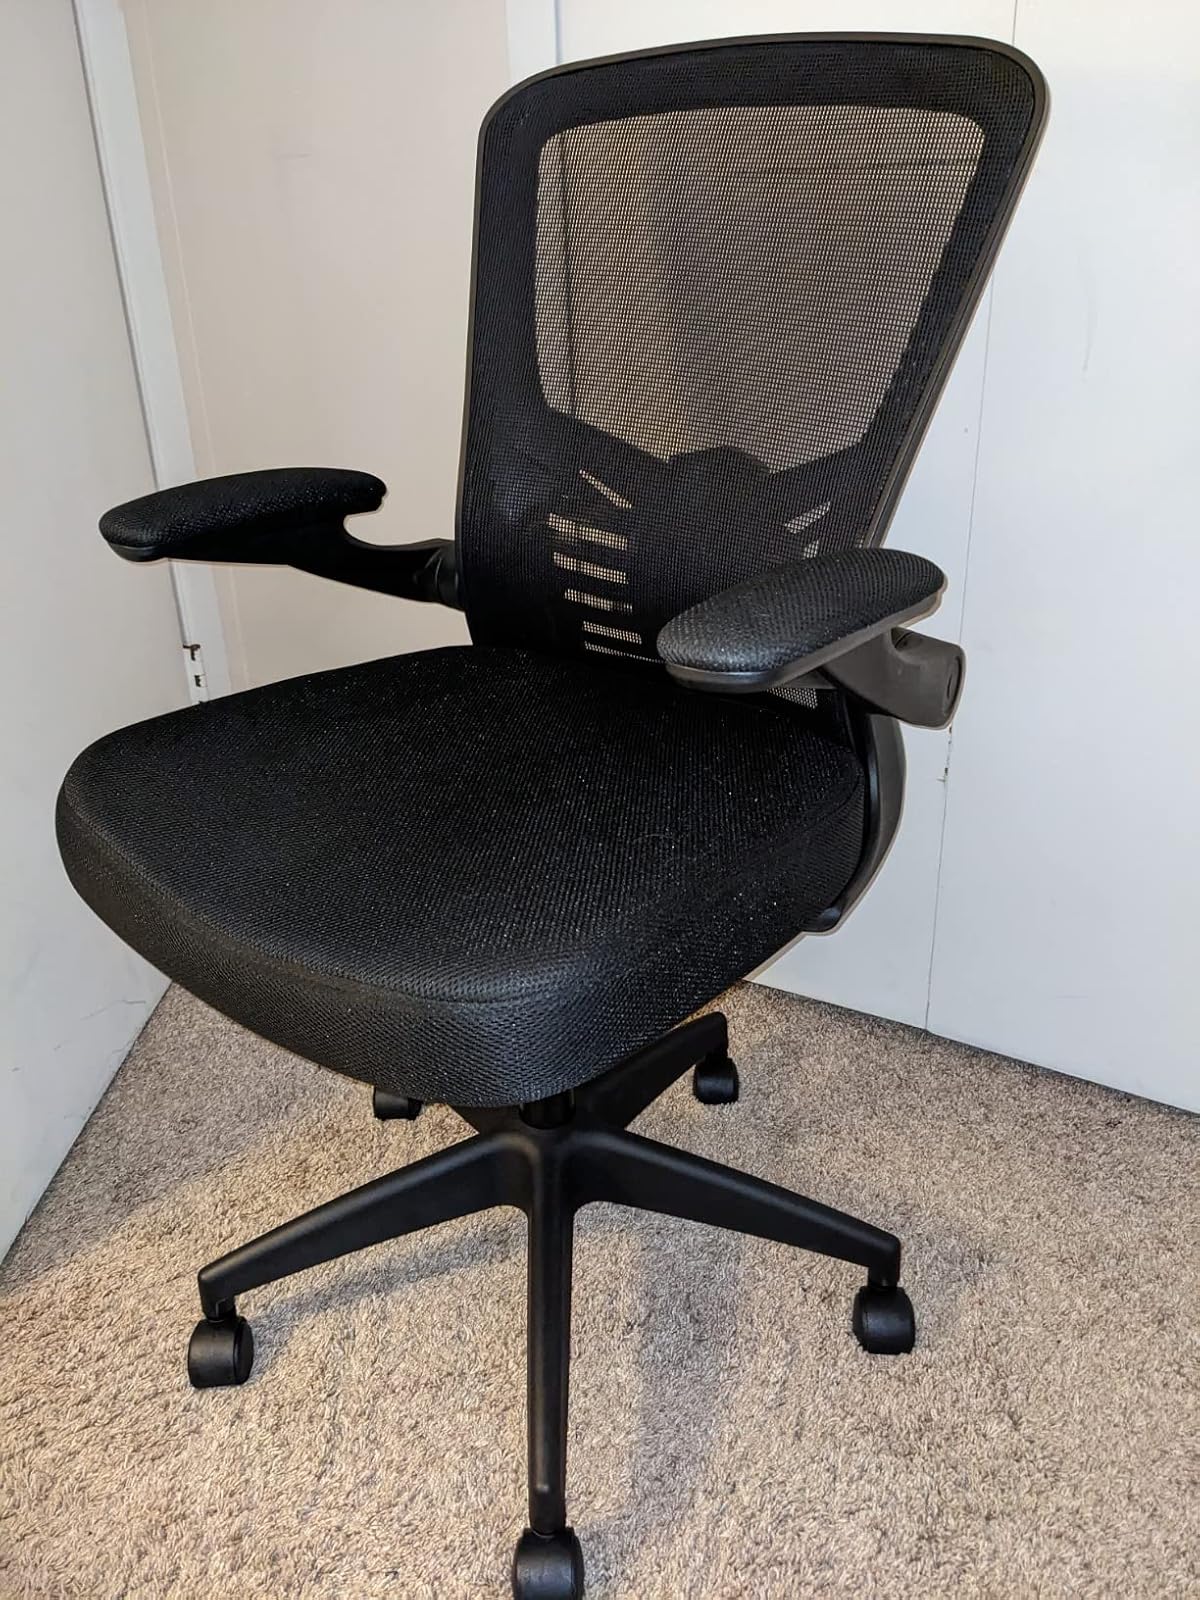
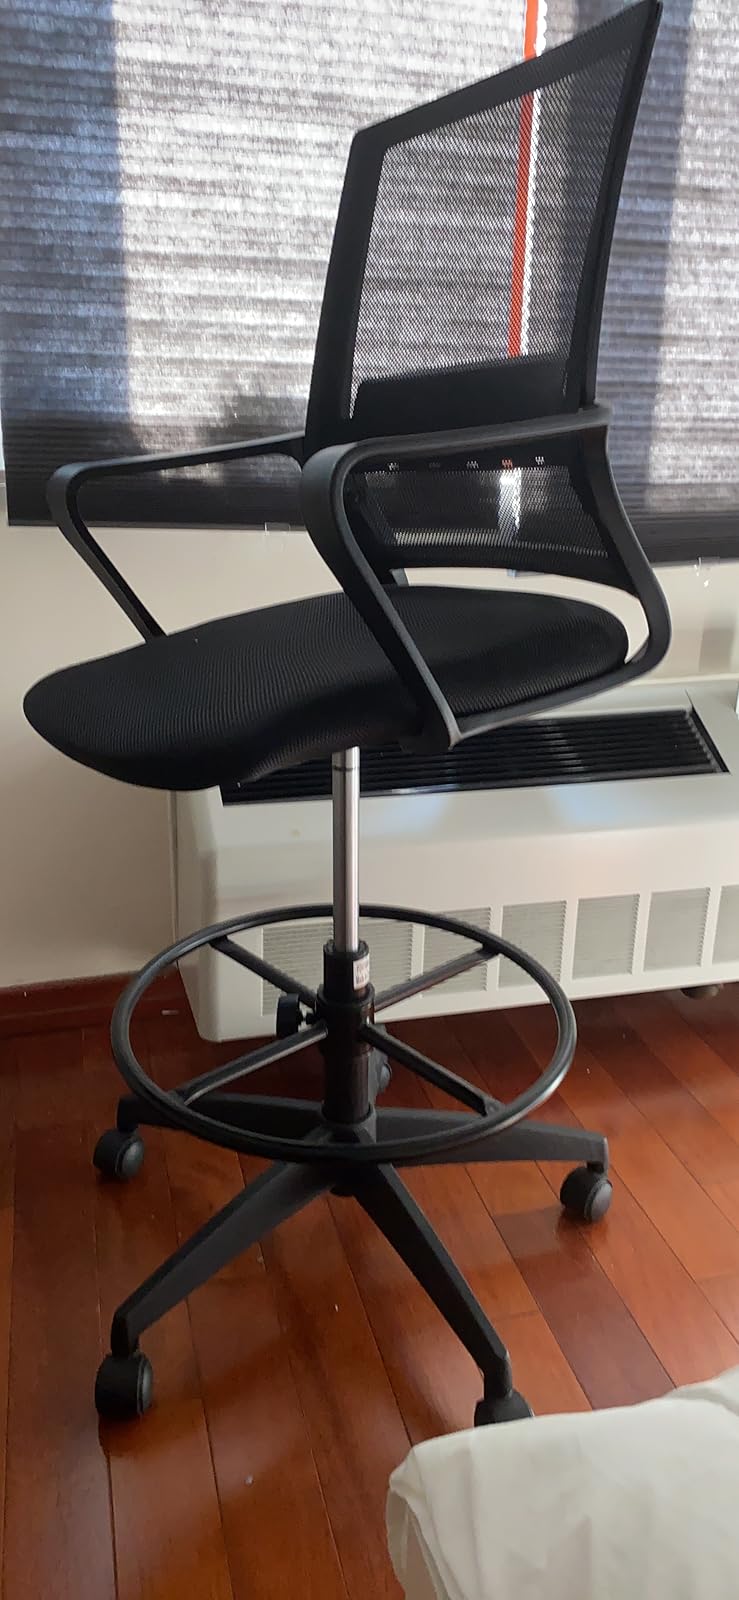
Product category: items_chair
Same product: no